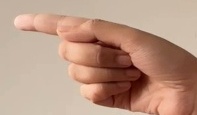
ASL sign: G